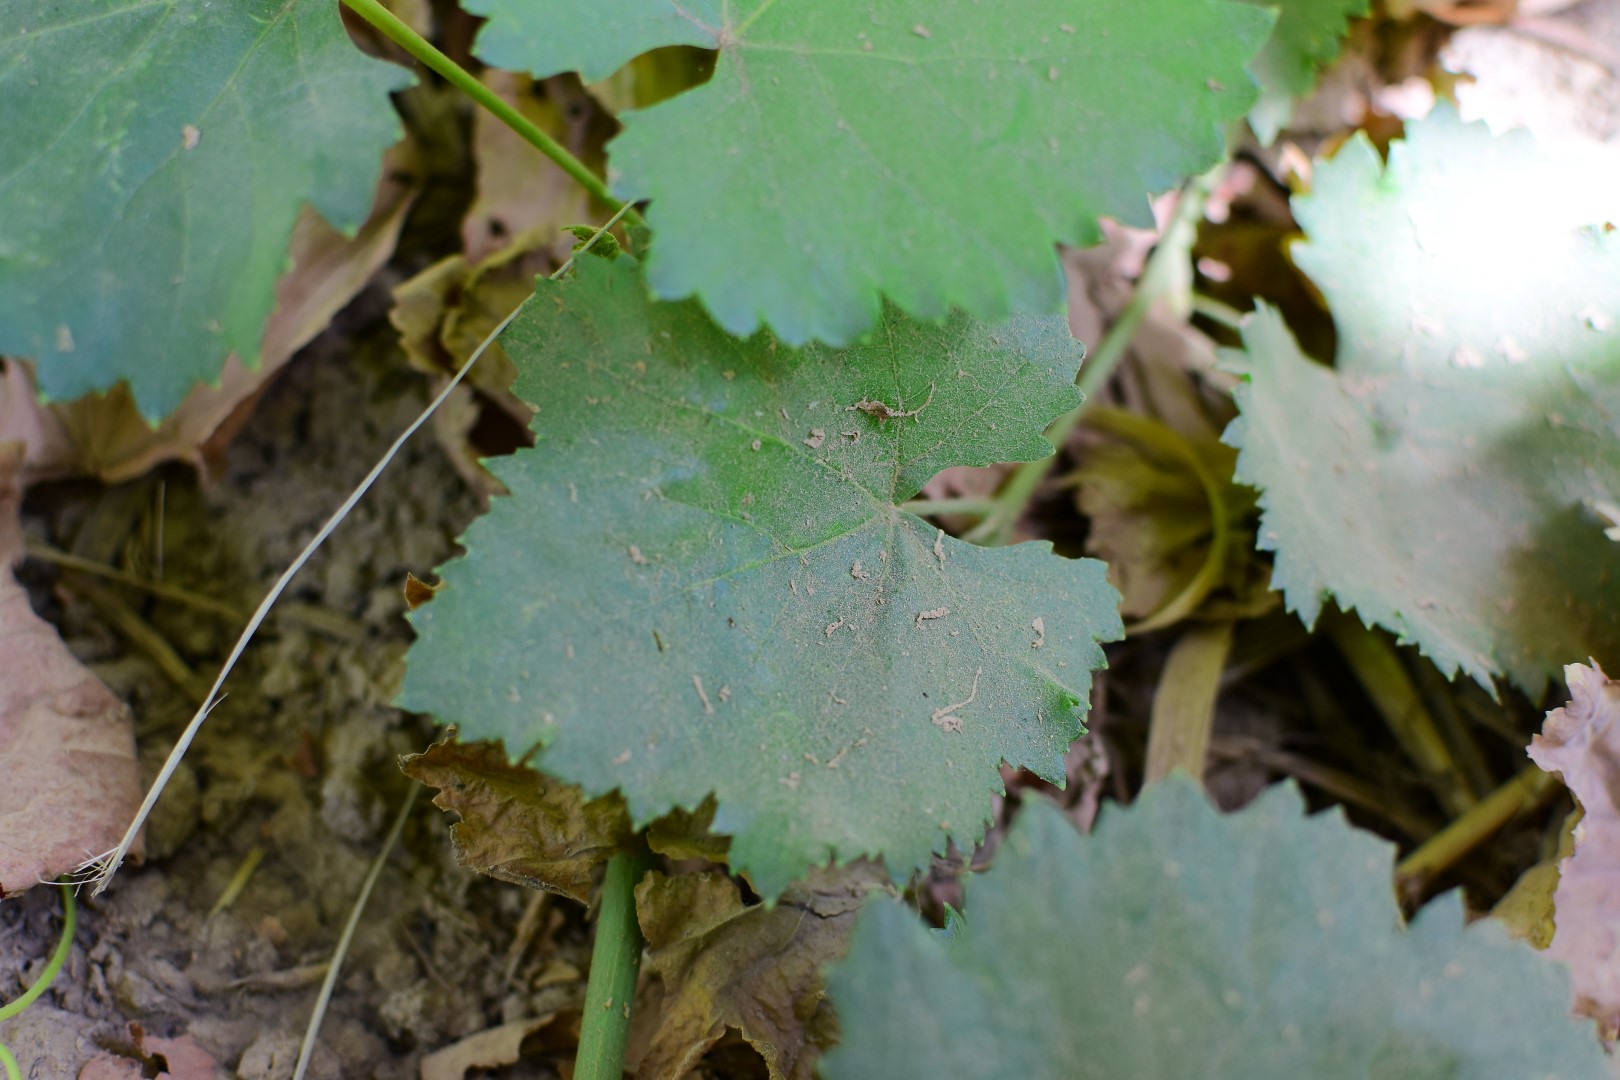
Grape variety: Kamali